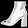
Label: Ankle boot